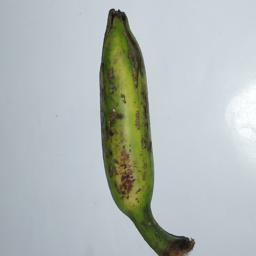
Banana variety: Champa Kola